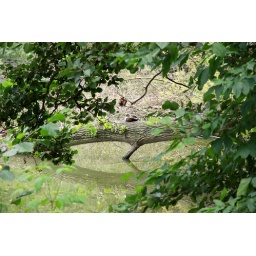
Duck resting on a tree trunk over the water